Caltrop

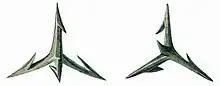
A 16th-century caltrop

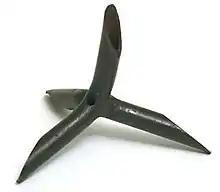
Caltrop used by the US Office of Strategic Services. The hollow spikes puncture self-sealing rubber tires. The hole in the center allows air to escape even if other ends of the tube are sealed by soft ground.

The caltrop was called by the ancient Romans, or sometimes , the latter meaning "jagged iron" (literally "iron spiny snail-shell"). The former term derives from the ancient Greek word meaning three spikes.